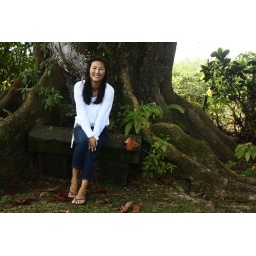
The stone chair in front of badamier